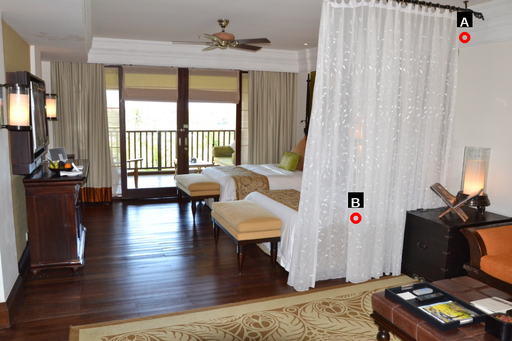
Question: Two points are circled on the image, labeled by A and B beside each circle. Which point is closer to the camera?
Select from the following choices.
(A) A is closer
(B) B is closer
Answer: B